Tommy Wind

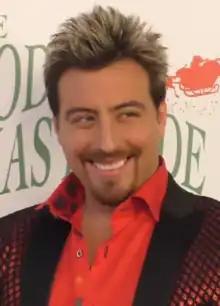
Tommy Wind in 2016

Tommy Wind is a magician from Staten Island in New York City. He has performed in many of his own original shows, combining illusion with rock and roll music, in New York City, Atlantic City, New Jersey, and Las Vegas, Nevada.